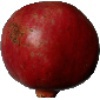
Label: pomegranate